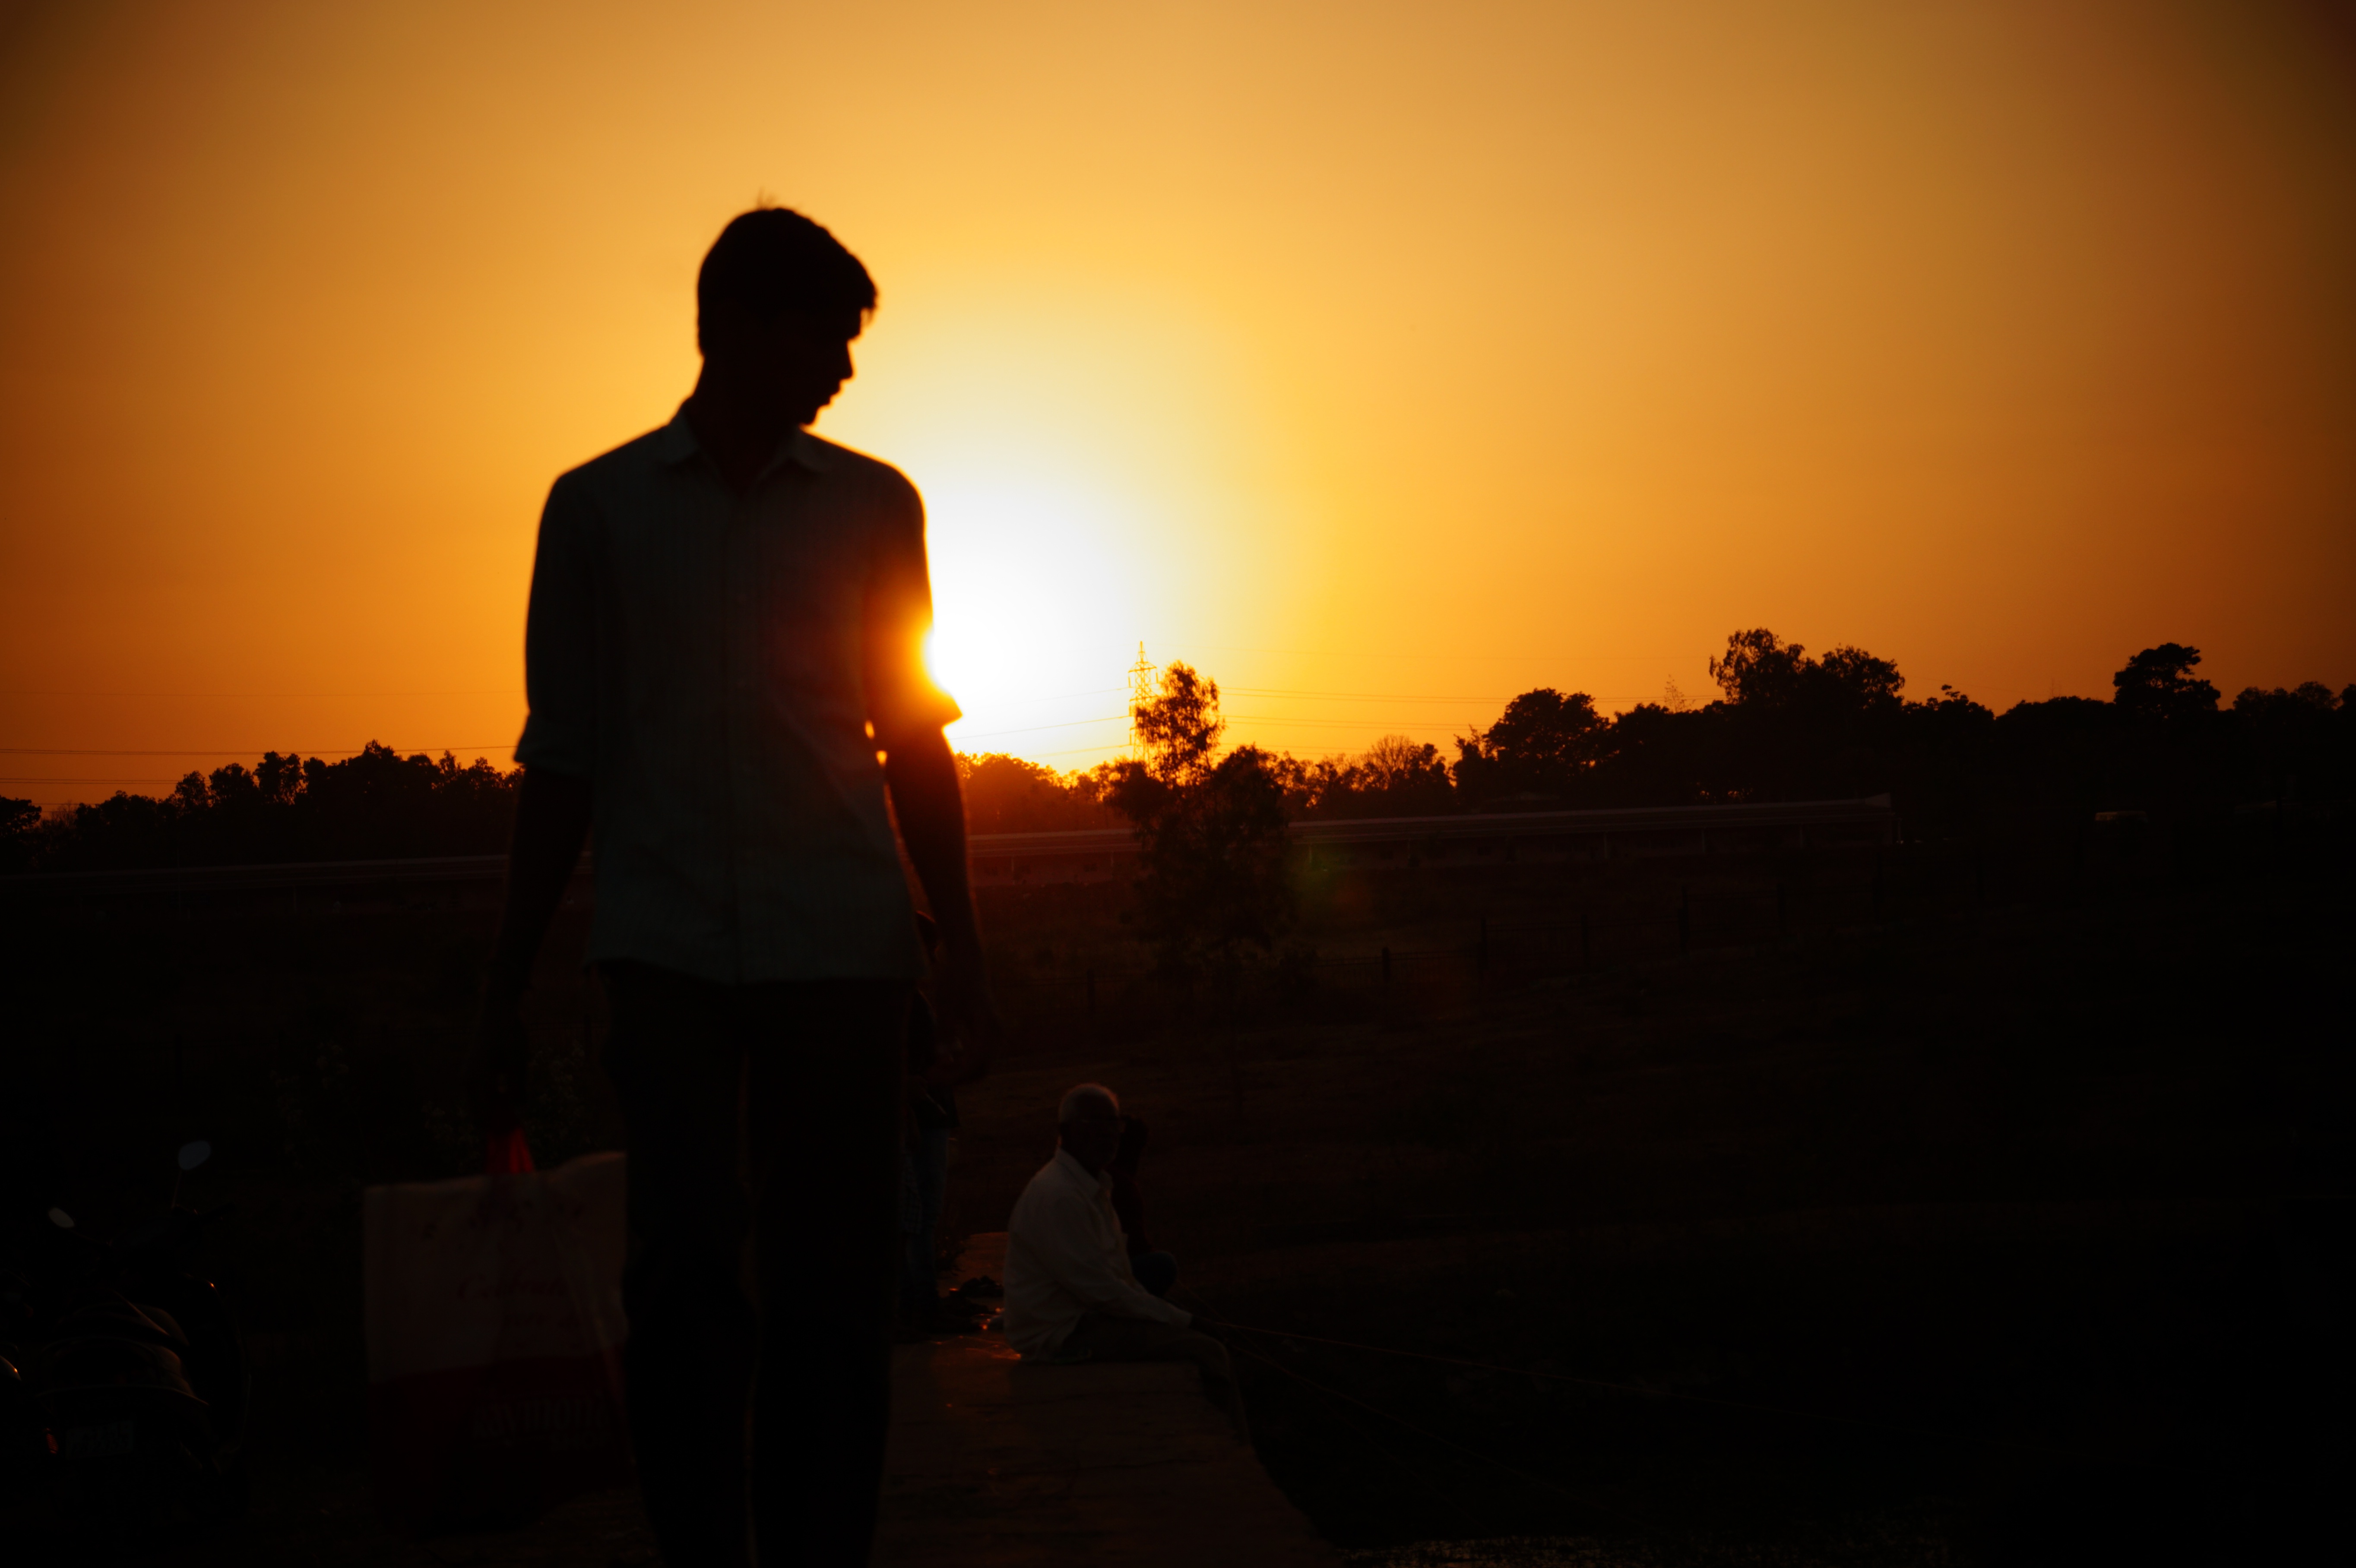
silhouette, light, people, sun, sunset, sunlight, morning, dawn, dusk, evening, colorful, fishermen